2022 Tour Championship

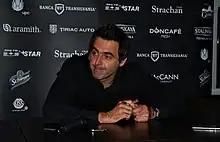
Ronnie O'Sullivan (pictured in 2016) became the first person to make five century breaks in consecutive matches.

The semi-finals were held on 1 and 2 April. O'Sullivan faced Robertson in a match that reprised the 2019 and 2021 finals. Robertson made a 115 break in the opening frame, but O'Sullivan won four consecutive frames with breaks of 125, 90, 106 and 128 to take a 4–1 lead. Robertson won the last three frames of the session to tie the scores at 4–4. O'Sullivan won the first frame of the second session, before Robertson won the next three to lead 7–5. O'Sullivan won three of the next four to tie the match at 8–8. O'Sullivan went ahead with a 112 break in the next frame, his fifth century of the match, but Robertson won the final two frames to clinch the match 10–9, guaranteeing that he would win the Cazoo Cup, regardless of the outcome of the final, having won the Players Championship and been runner-up in the World Grand Prix, the other two Cazoo Series events. O'Sullivan became the first player to make five century breaks in two consecutive matches. The 19-frame match had only two frames without at least a half-century break. By reaching the semi-finals, O'Sullivan replaced Mark Selby as world number one after the event, although O'Sullivan called Robertson "the best player in the world".